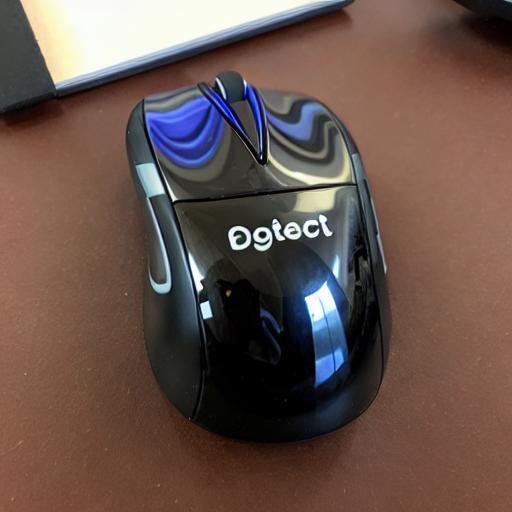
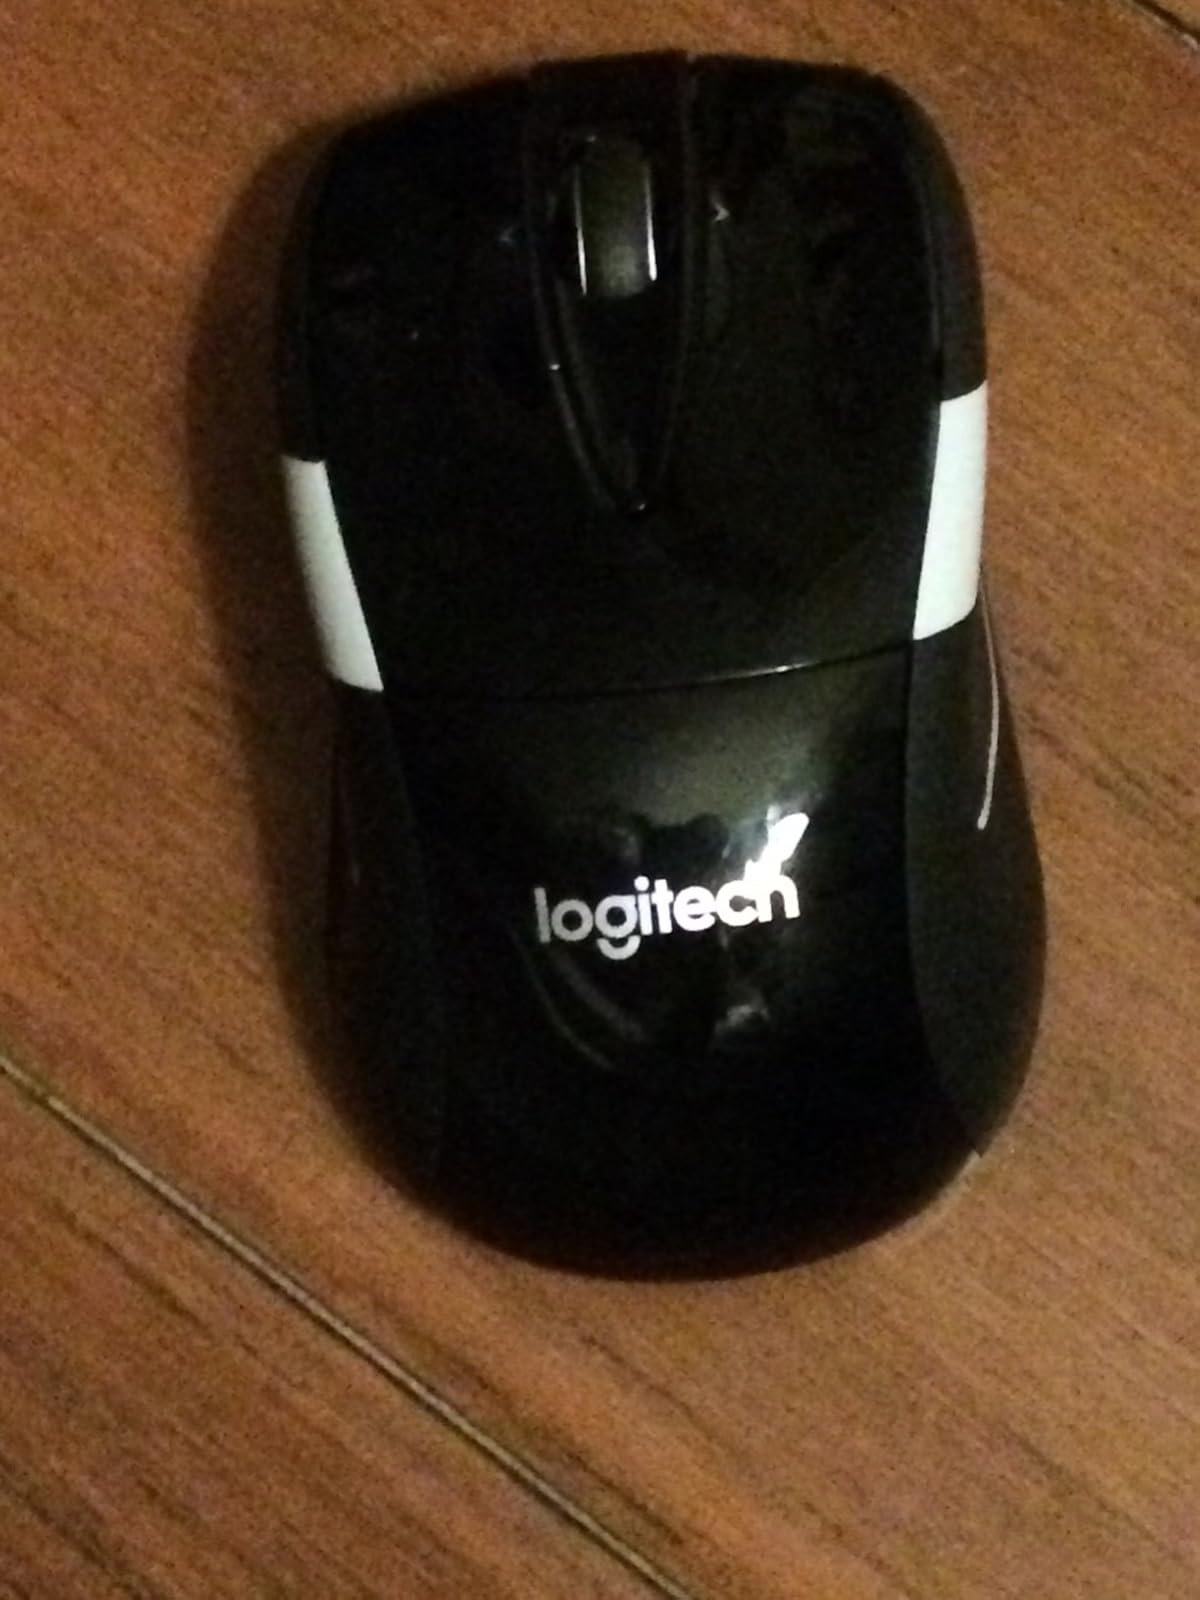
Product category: mouse
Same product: no